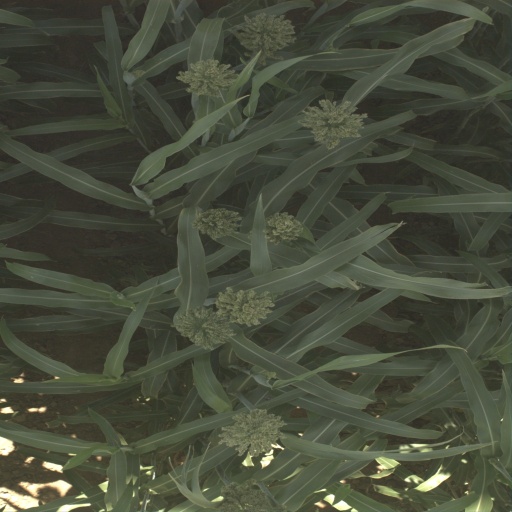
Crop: sorghum